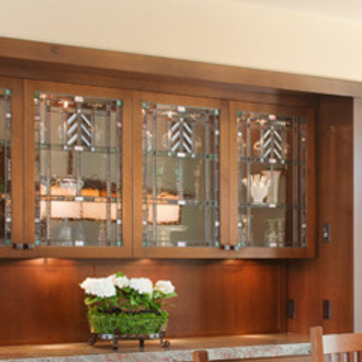
Material: glass